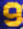
Number: 9